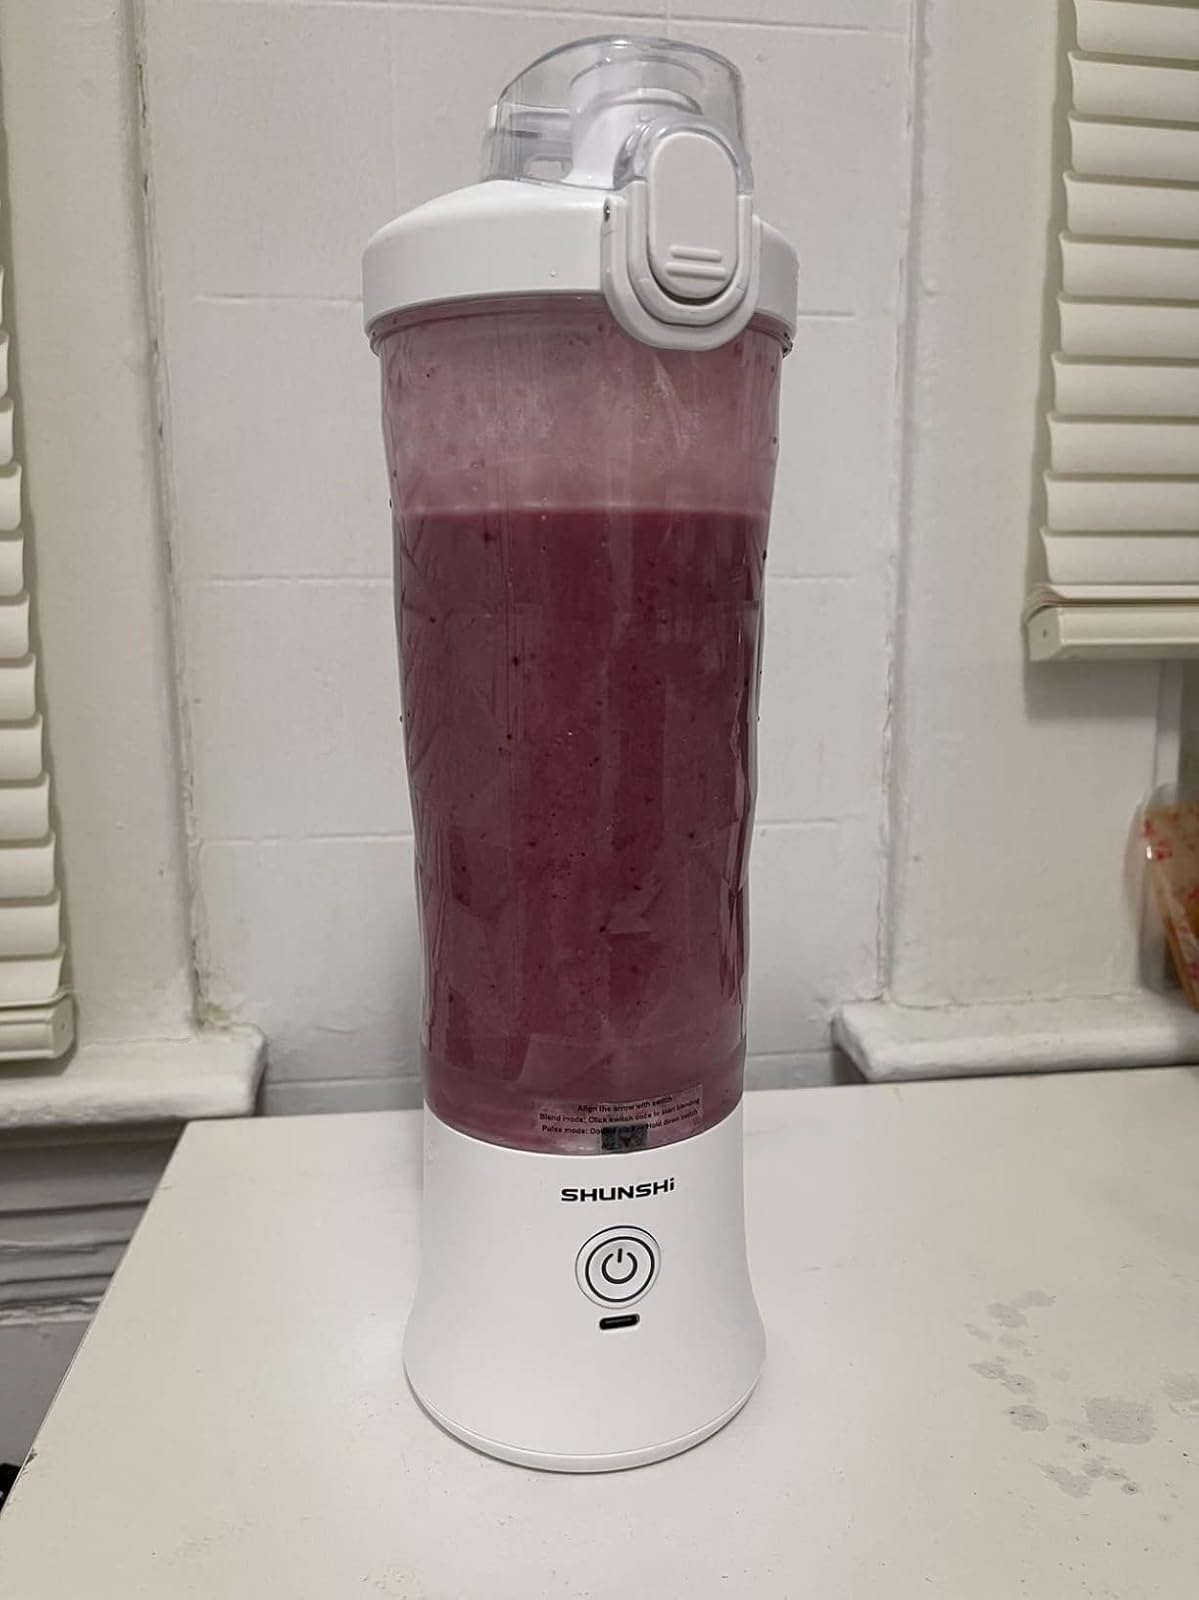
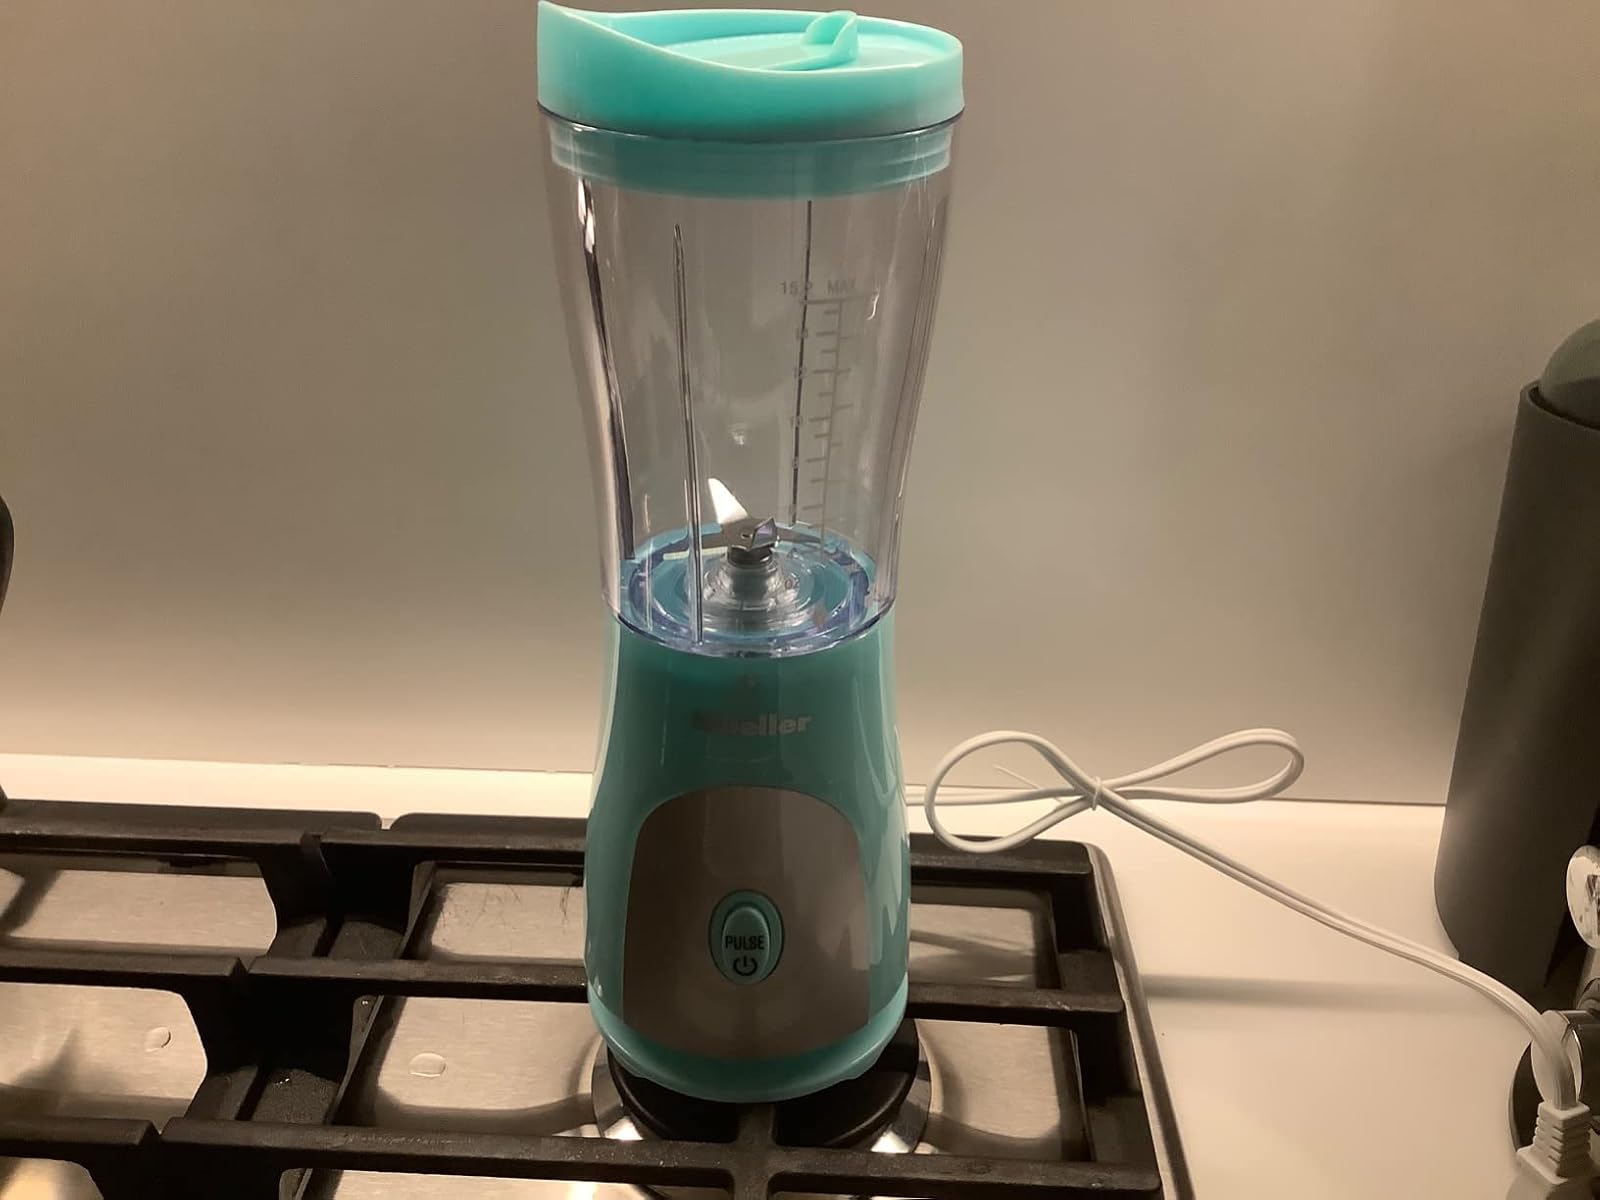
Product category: items_blender
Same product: no